Wrongchilde

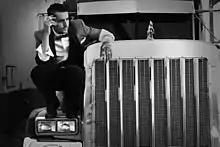
Photo by Niko Sonnberger

Wrongchilde is the solo project of Mat Devine, lead singer of Kill Hannah. The project was started in 2013 and they released their first album "Gold Blooded" on August 19, 2014. The album was self-released through PledgeMusic.